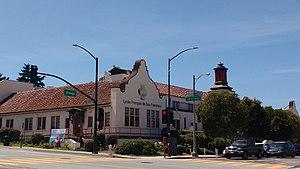
Ortega Campus (6ème à la Terminale)
Le Lycée français de San Francisco, naguère lycée français La Pérouse, est un établissement d'enseignement d'immersion en langue française situé à San Francisco en Californie, homologué par le ministère français de l'Éducation nationale et conventionné avec l'AEFE.